Elliot Hersey Goodwin

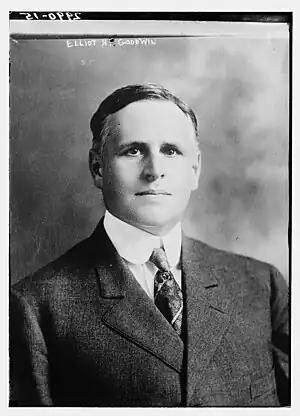

Elliot Hersey Goodwin (January 6, 1874 – February 16, 1931), was the secretary of the United States Chamber of Commerce, Secretary of the National Civil Service Reform League, and Chairman of Civil Service Commission.